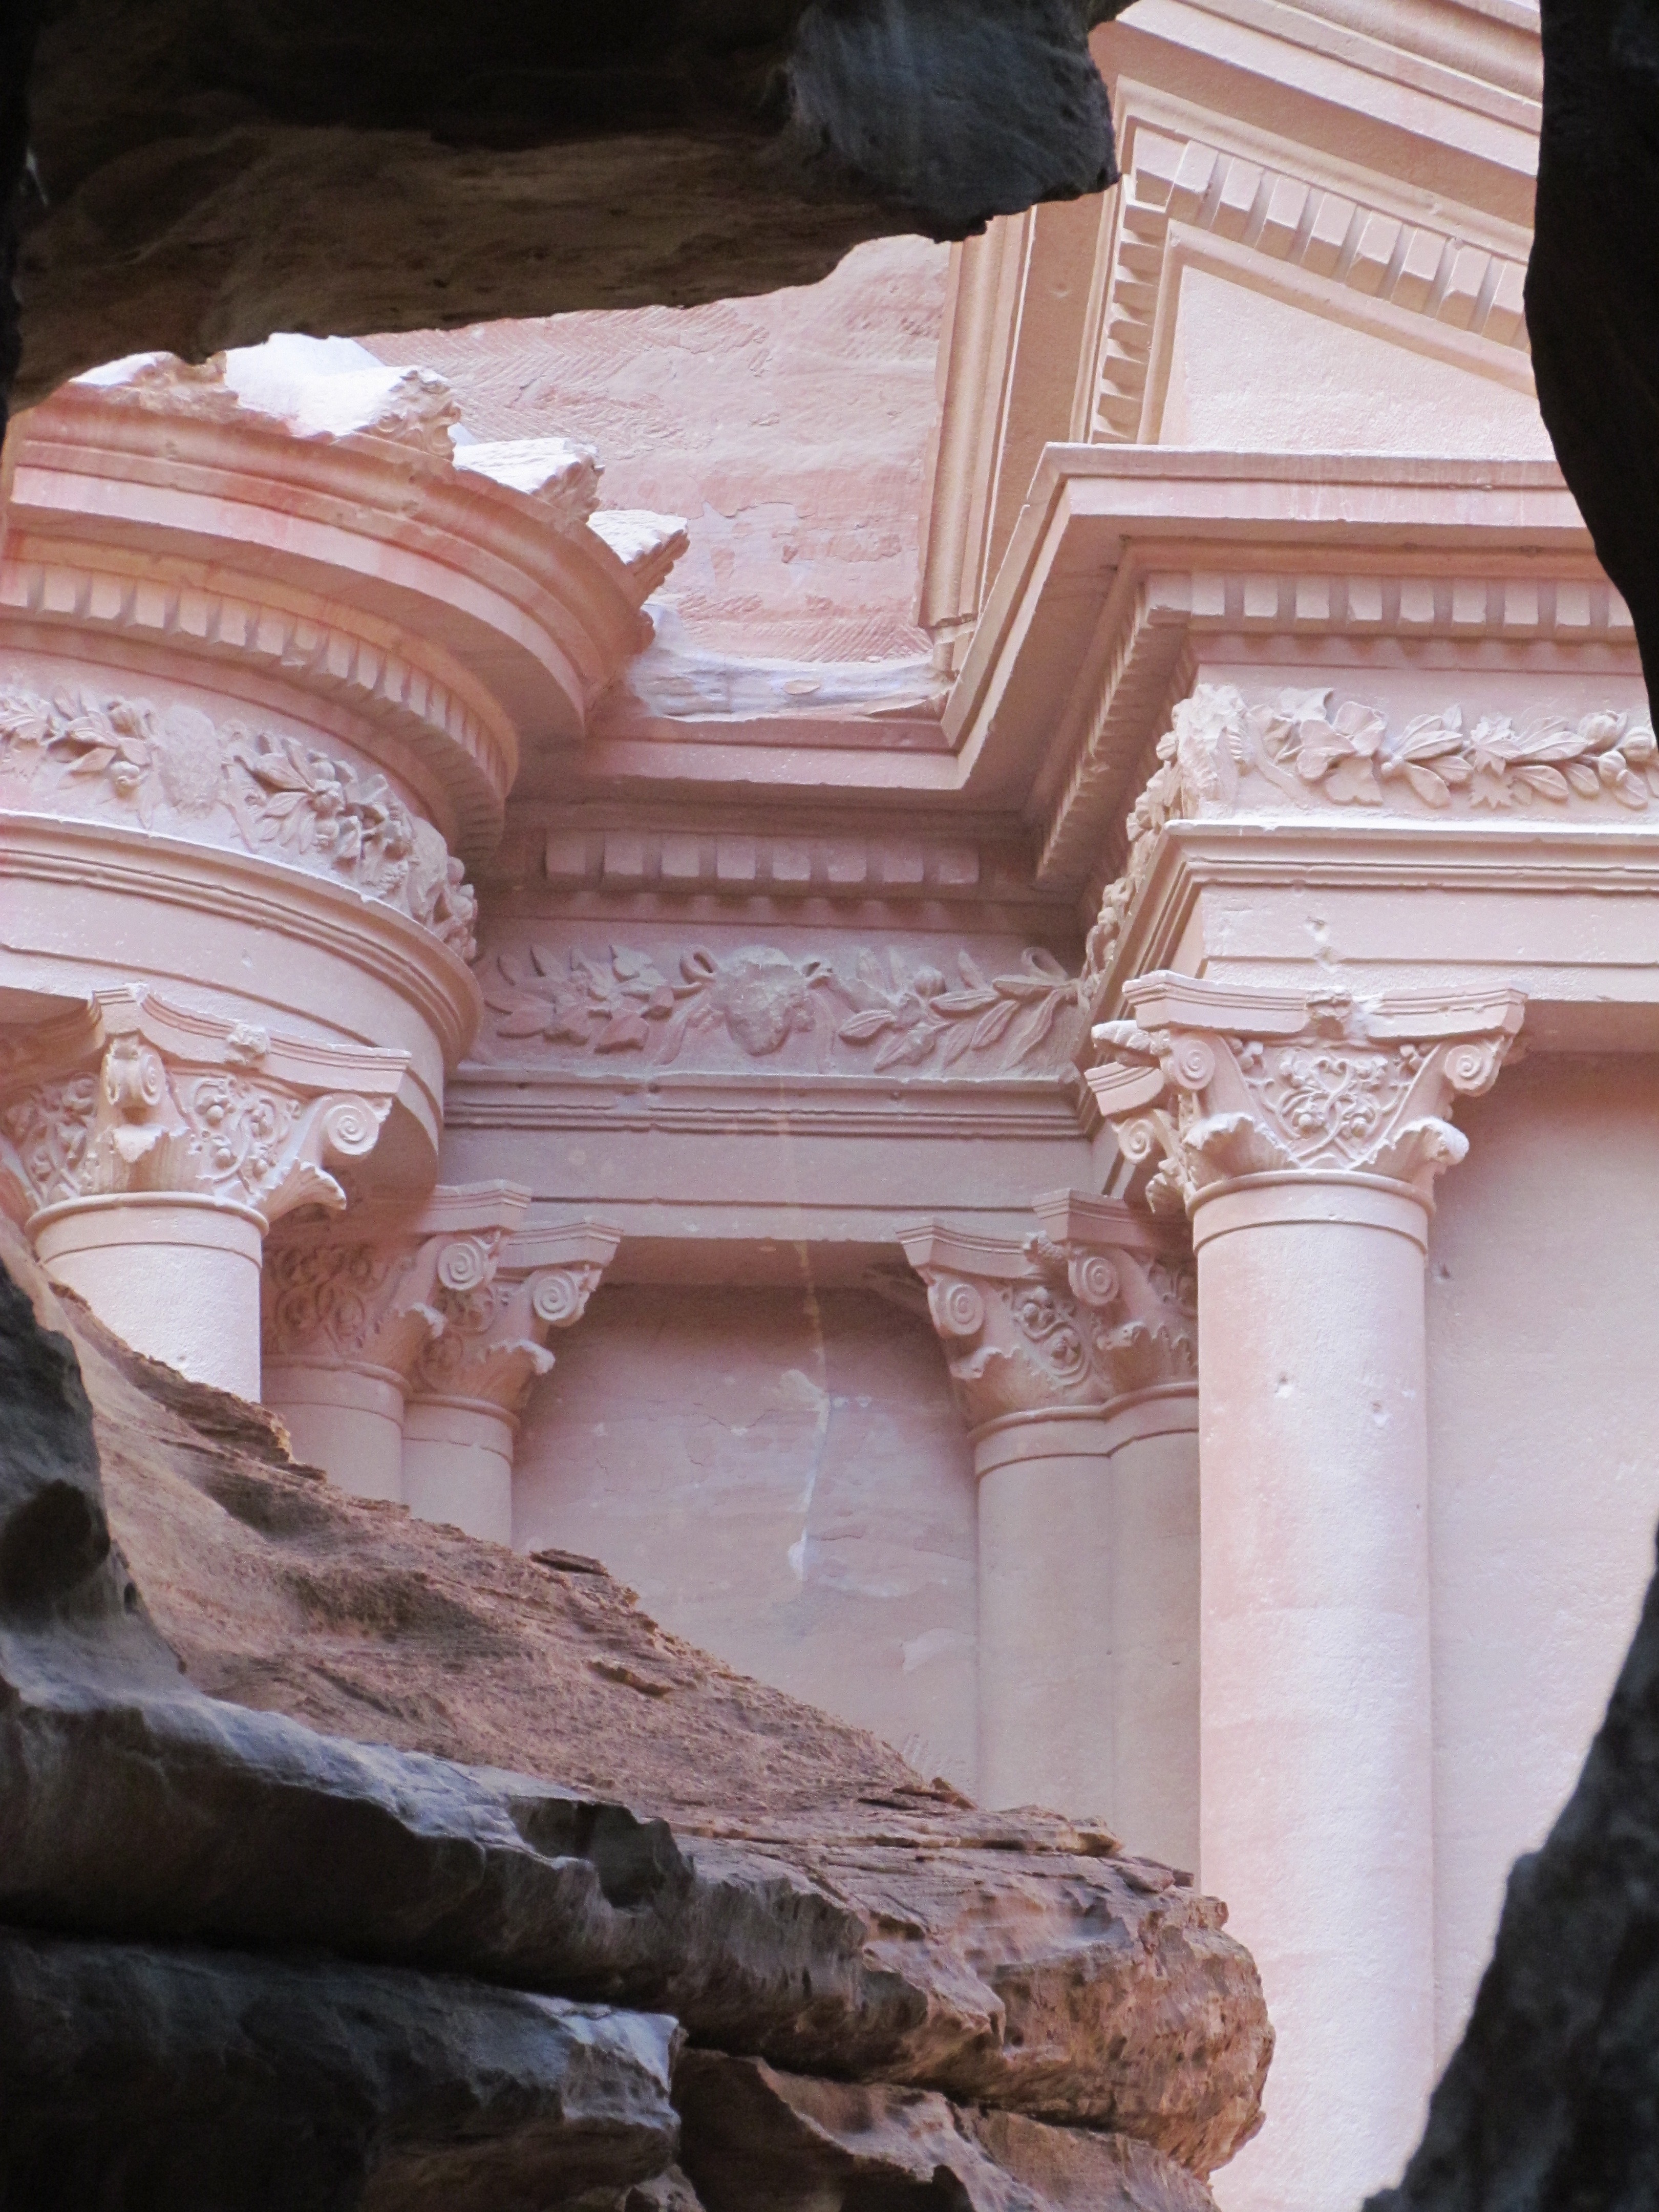
rock, architecture, structure, wood, desert, stone, statue, arch, column, ruin, jordan, sculpture, temple, ruins, carving, petra, sand stone, ancient history, rock town, siq